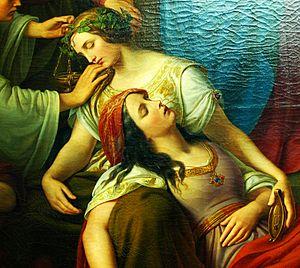
Wilhelm von Schadow ou Friedrich Wilhelm Schadow est un peintre allemand de l'ère romantique. Il est le deuxième fils de Johann Gottfried Schadow.